Chery Arrizo M7

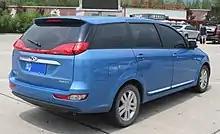
Rear

The Chery Arrizo M7 is essentially a facelift of the previously sold Chery Eastar Cross with the majority of body panels carried over with only the front and rear bumpers, front fenders and hood, rear glass, and front and rear light units redesigned.